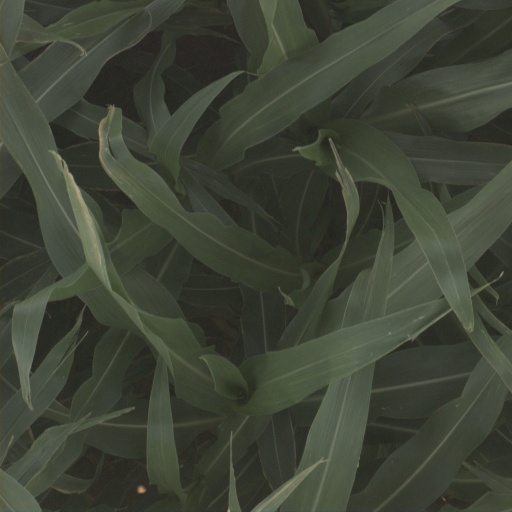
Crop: sorghum